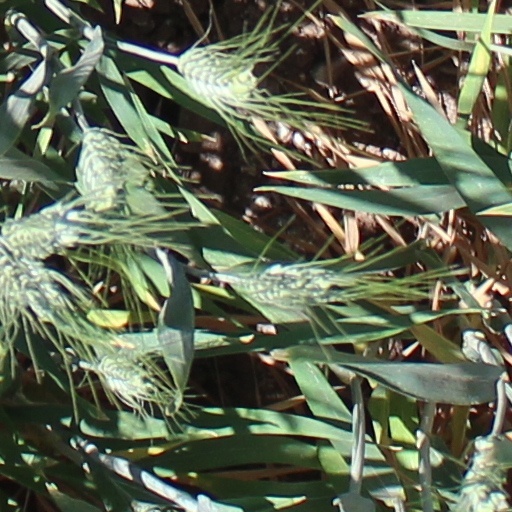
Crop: wheat